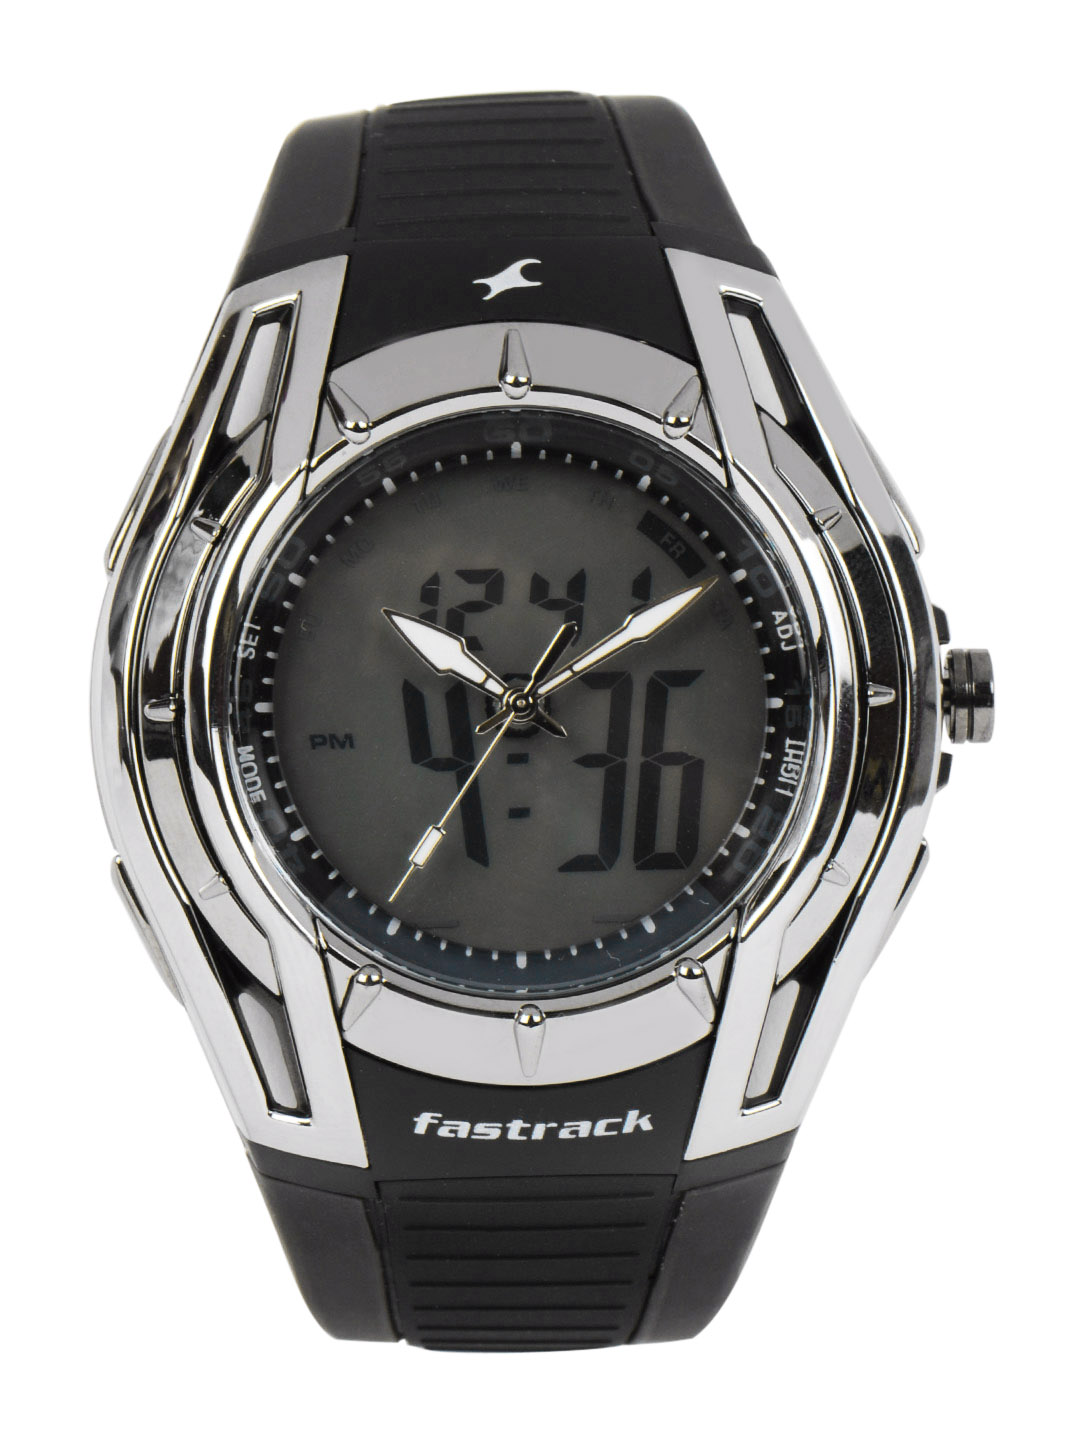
Fastrack Men Grey Dial Watch
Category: Accessories / Watches / Watches
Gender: Men
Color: Grey
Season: Winter 2016
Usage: Casual